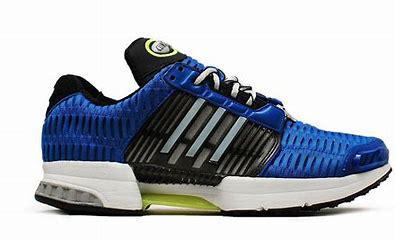
Brand: Adidas
Model: Climacool 1